For Marx

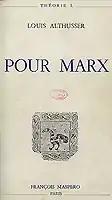
Cover of the first edition

For Marx is a 1965 book by the philosopher Louis Althusser, a leading theoretician of the French Communist Party (PCF), in which the author reinterprets the work of the philosopher Karl Marx, proposing an epistemological break between the young, Hegelian Marx, and the old Marx, the author of "Das Kapital" (1867–1883). The book, first published in France by François Maspero, established Althusser's reputation. The texts presented in "For Marx" are theoretical interventions in a definite conjuncture, particularly aiming at the definition of the lines to be pursued by the PCF after Stalin's years in the Soviet Union. Althusser's position is of theoretical antihumanism, and is against the teleology of history. Althusser defends that history is a process without subject and with an open end, but that has determinations that can be theorized by the science of history as constructed by Marx in his mature work, "Das Kapital". Society is then conceptualized as a complex whole articulated in dominance by the economy where several social practices co-exist with a relative autonomy, introducing the concept overdetermination to characterize the levels of effectivity.